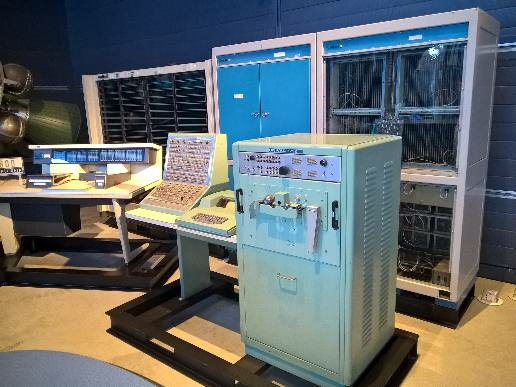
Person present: No